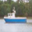
Label: ship